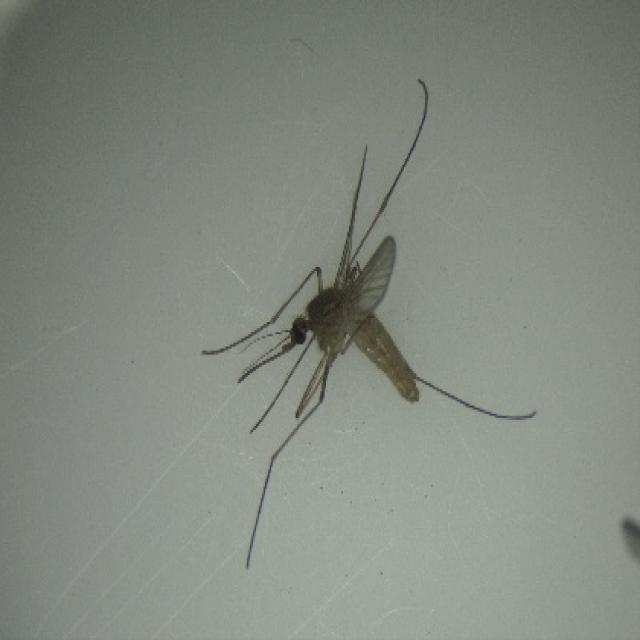
Species: culex_pipiens